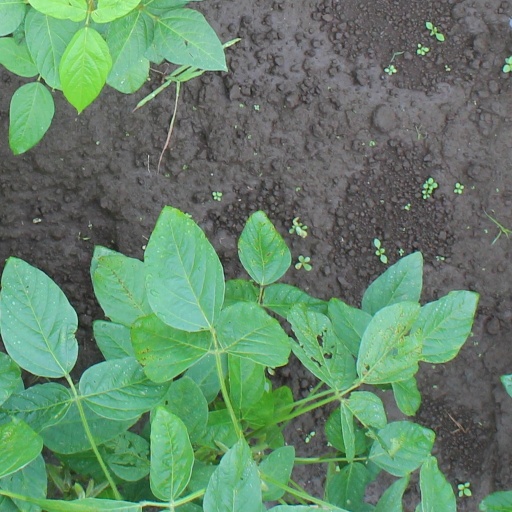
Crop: soybean